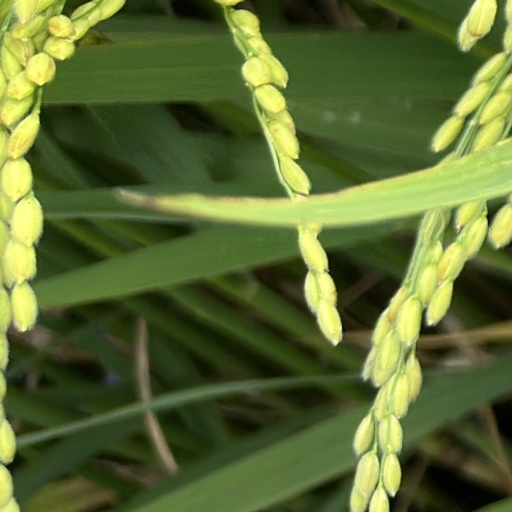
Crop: rice